Bewafaa (2005 film)

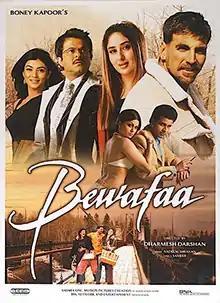
Theatrical release poster

Bewafaa is a 2005 Indian Hindi-language musical romantic drama film directed by Dharmesh Darshan and produced by Boney Kapoor. The film stars Akshay Kumar, Anil Kapoor, Kareena Kapoor, Manoj Bajpayee, Sushmita Sen, Shamita Shetty and Kabir Bedi. The music was composed by Nadeem–Shravan.